Bondage hood

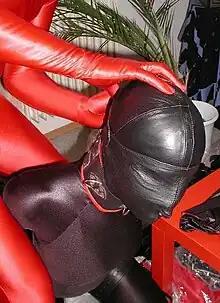
A submissive wearing a zentai and a full-faced leather bondage hood or "gimp mask" that features a ring attachment at the nose and barely visible nostril openings.

A bondage hood (also called a gimp mask or bondage mask) is a fetishistic hood. It may be made from rubber, latex, PVC, spandex, darlexx or leather. Full-faced hoods are typically used for the practice of head bondage, and to restrain and objectify the wearer through depersonalization, disorientation and/or sensory deprivation.